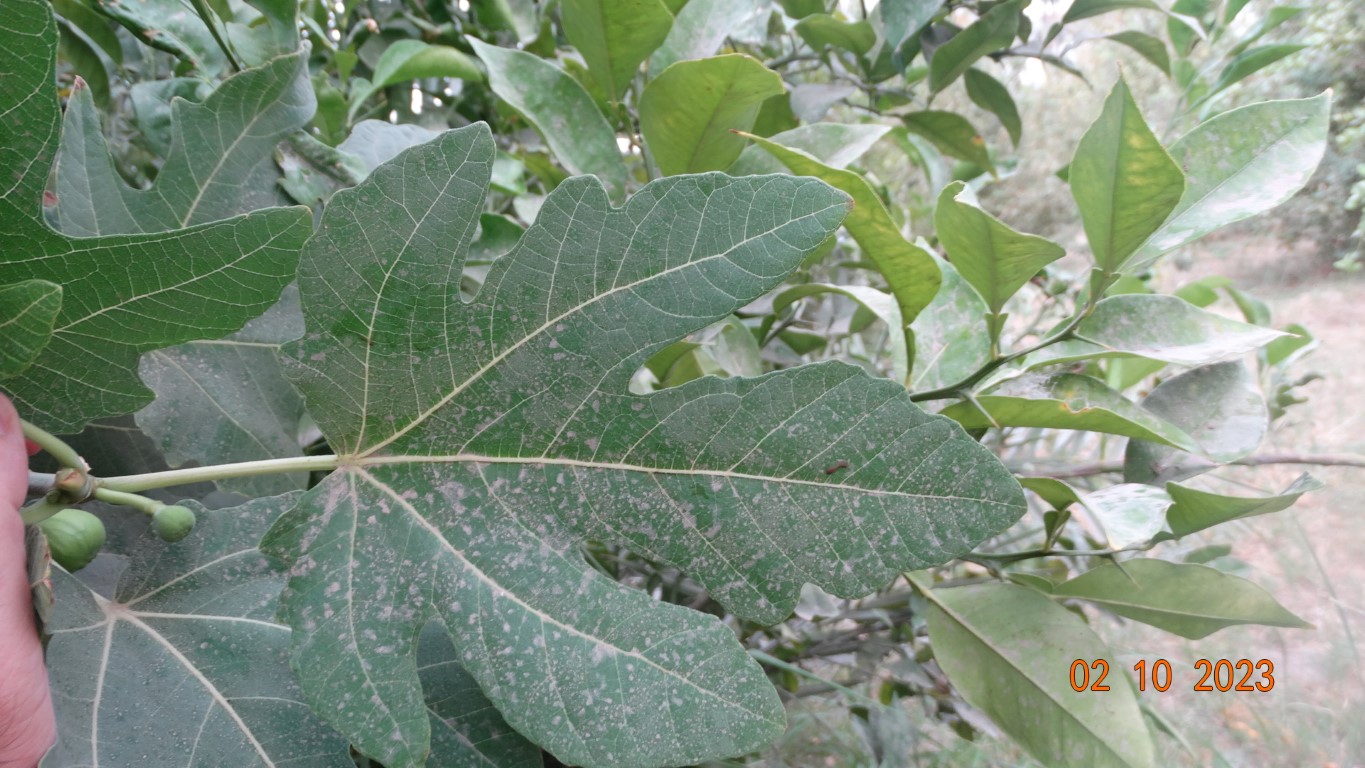
Label: healthy